Sydenham, New Zealand

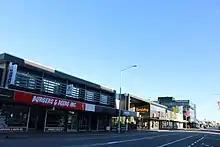
The Colombo shopping mall with the Powell Fenwick building in the background, Colombo Street, Sydenham, Christchurch (October 2021)

The Colombo shopping centre is a shopping centre in Sydenham. It has 44 tenants, including the Academy Gold Cinema. In July 2020, Christchurch-based retail chain Smiths City moved its flagship store to The Colombo centre.